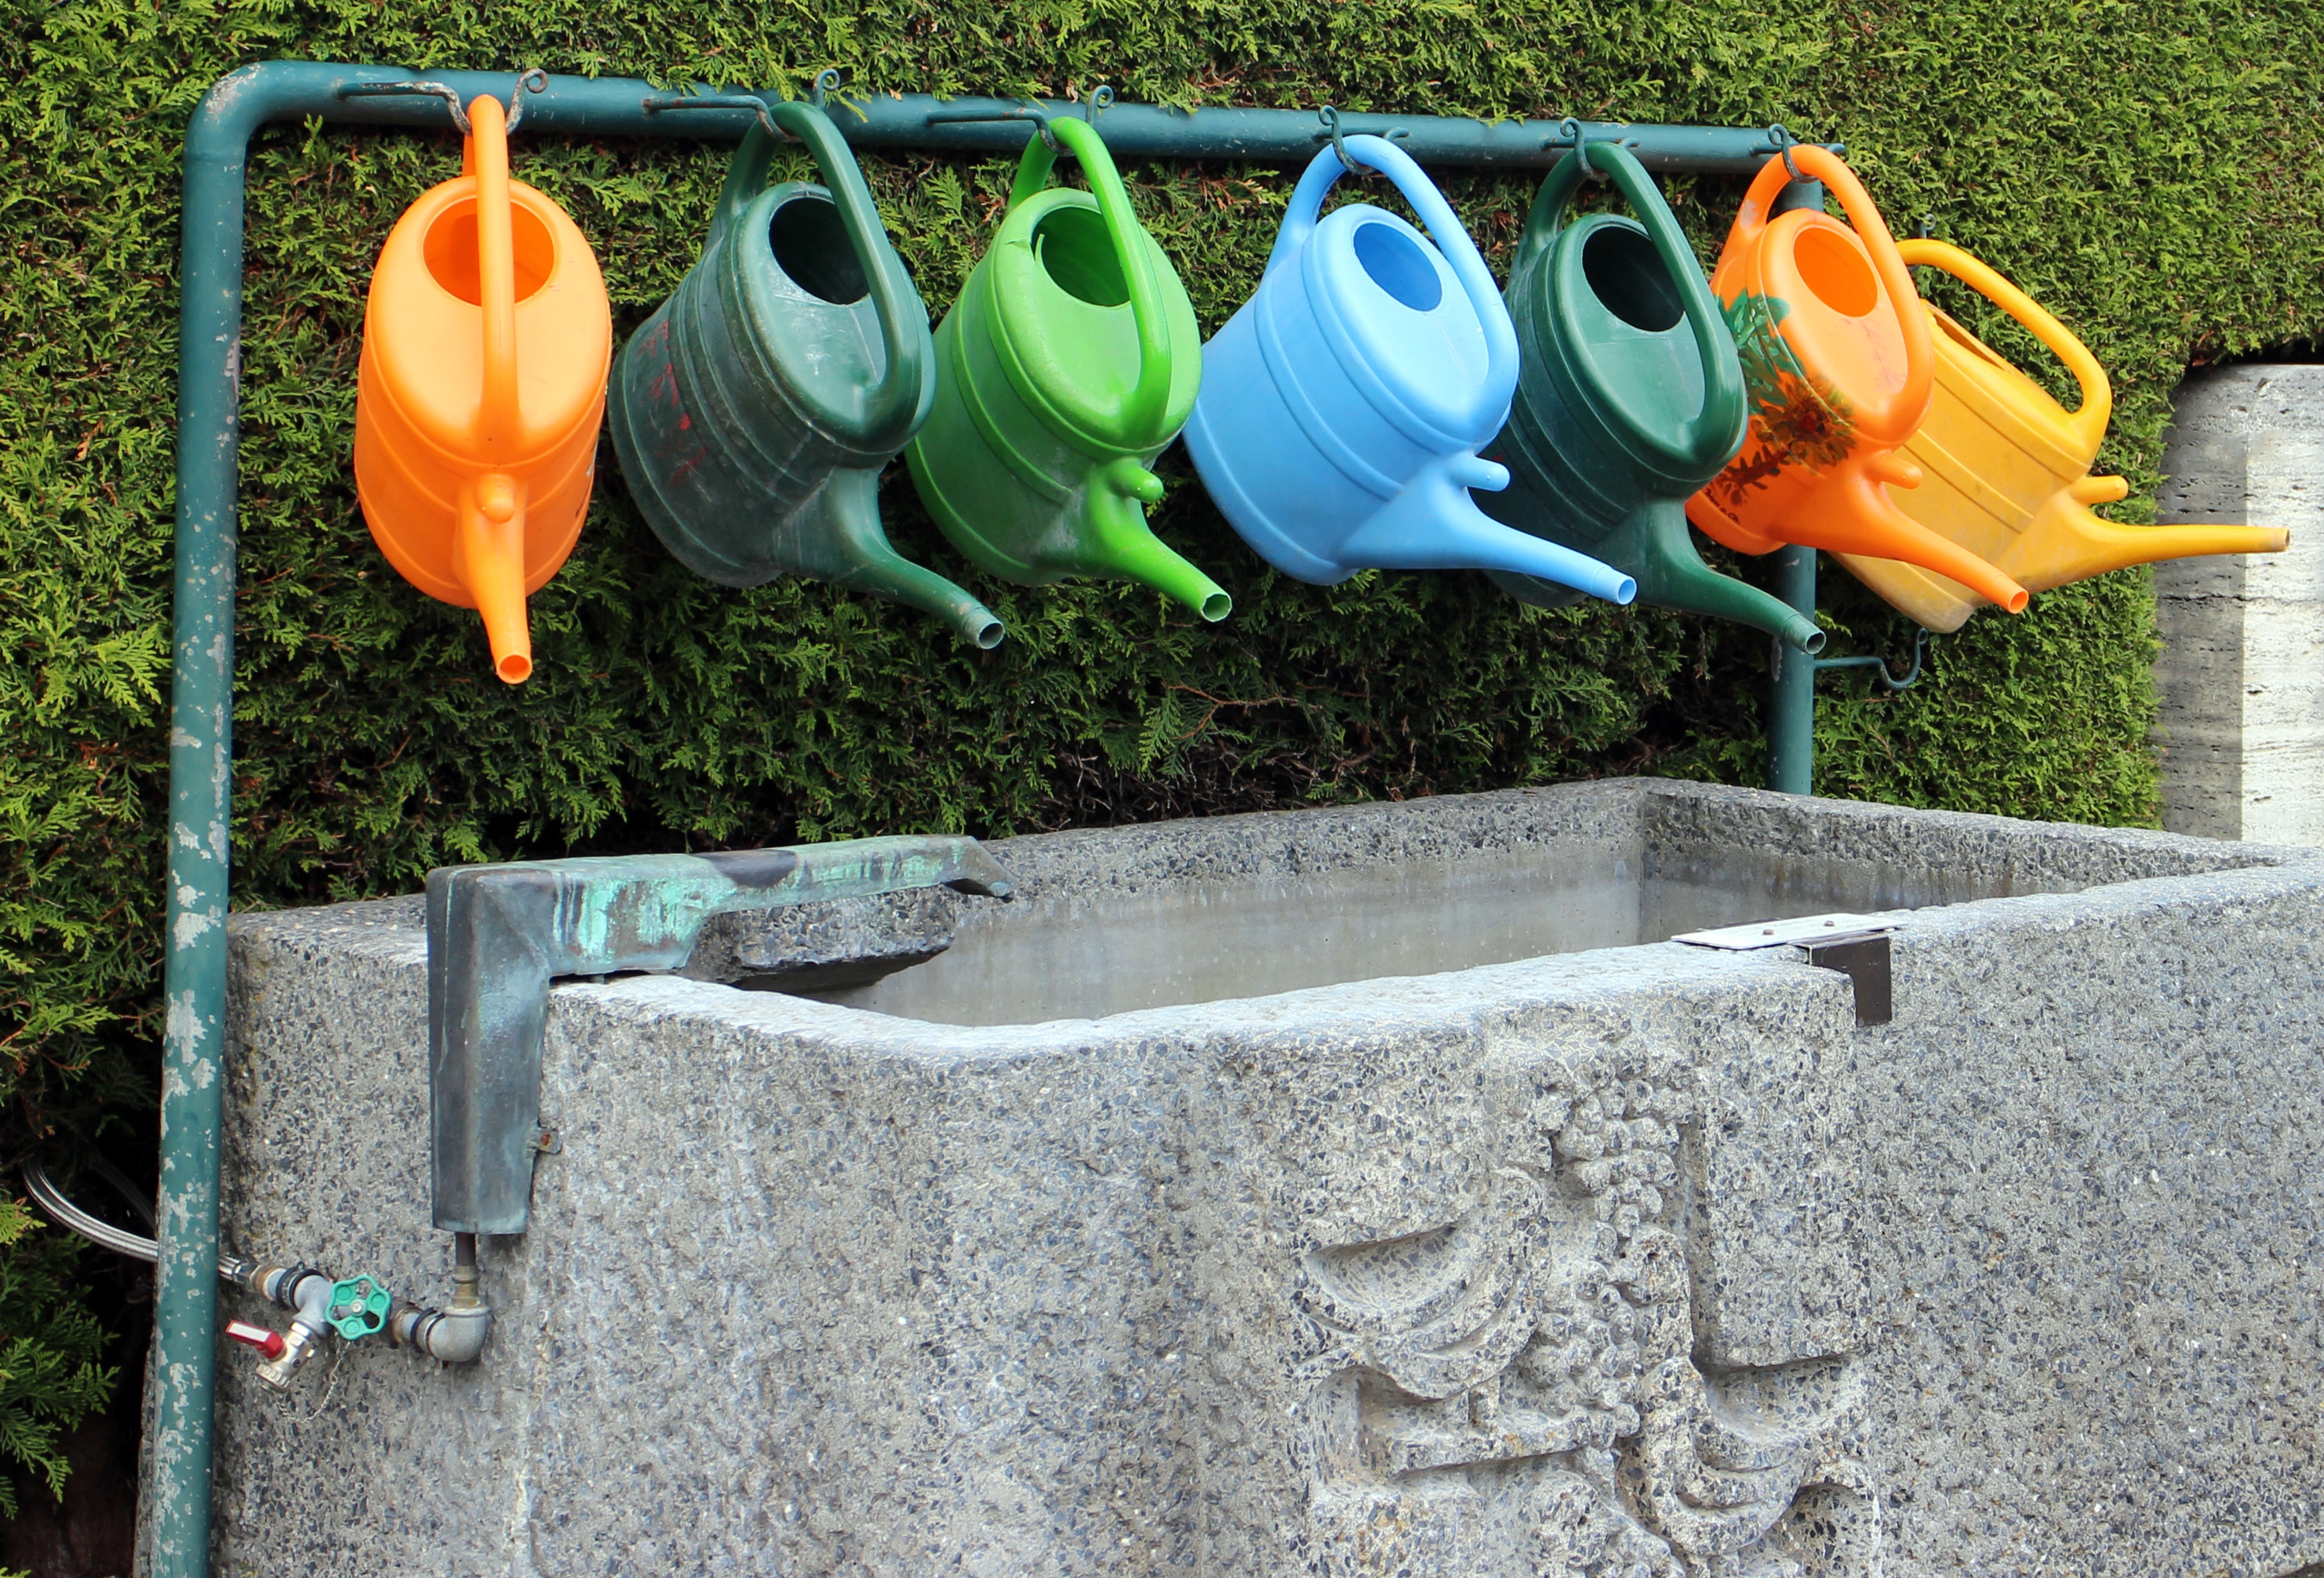
water, flower, pot, backyard, garden, playground, yard, casting, irrigation, watering can, outdoor play equipment